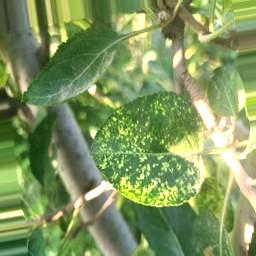
Label: Apple_Mosaic